William Matthew Byrne Jr.

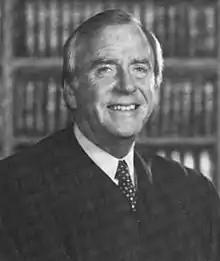

William Matthew Byrne Jr. (September 3, 1930 – January 14, 2006) was a United States district judge of the United States District Court for the Central District of California.